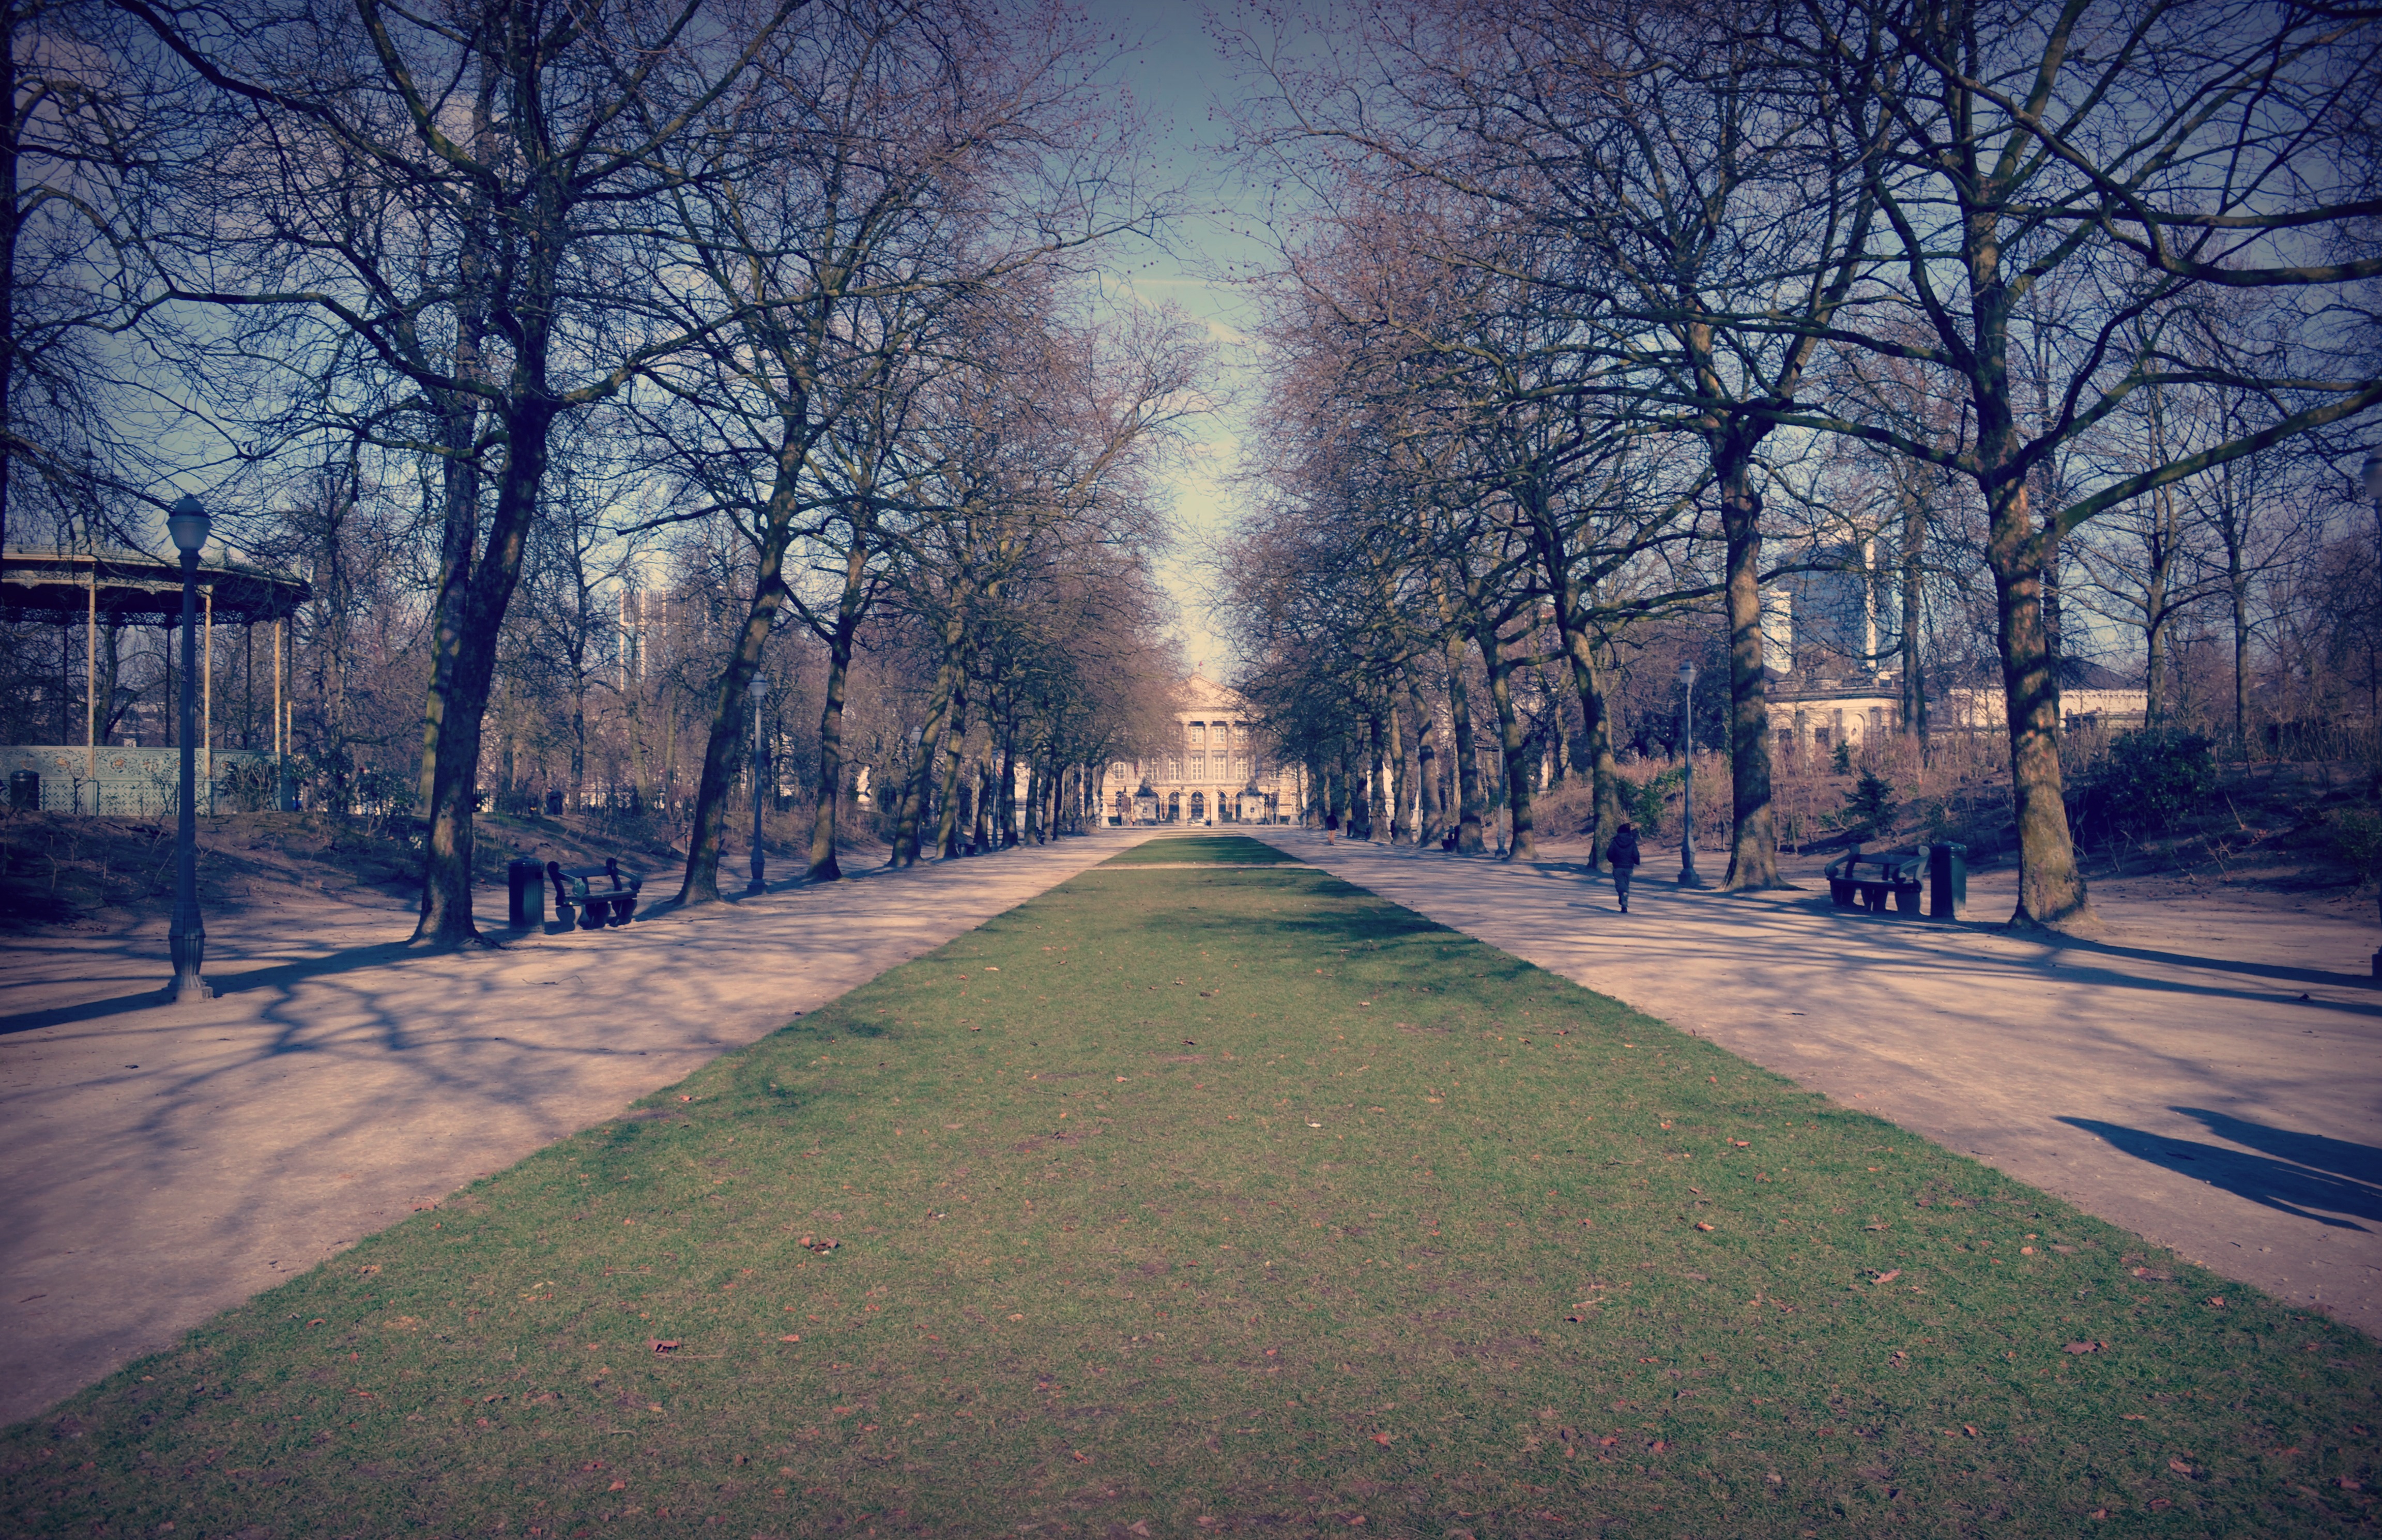
tree, grass, winter, light, sunset, night, sunlight, morning, dawn, cityscape, dusk, evening, autumn, weather, season, residential area, atmospheric phenomenon, woody plant